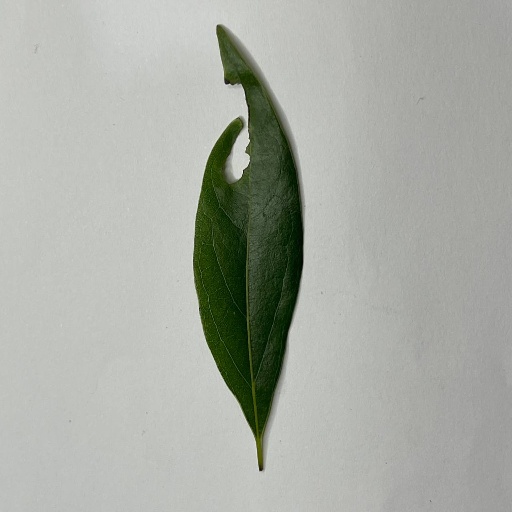
Species: Camphor
Leaf condition: Shot Hole